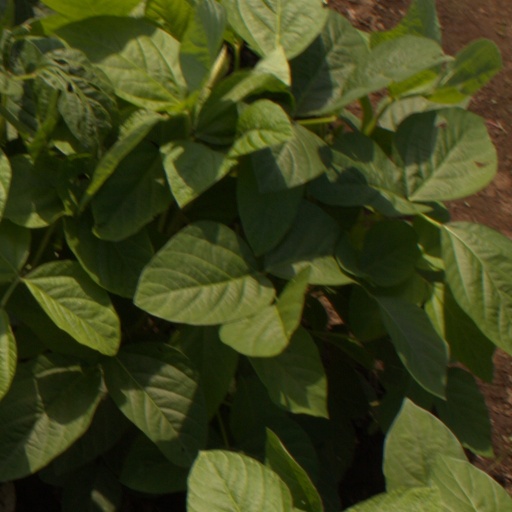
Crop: soybean